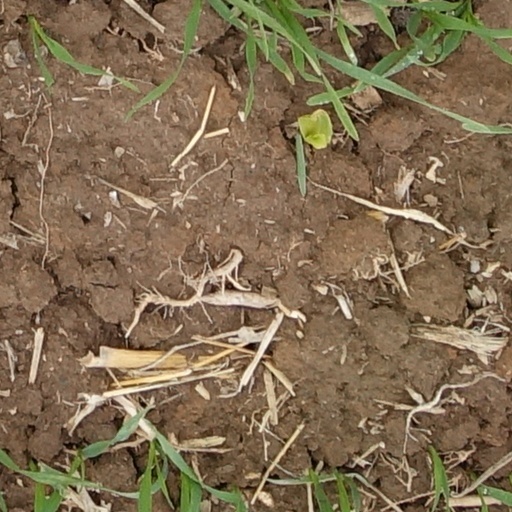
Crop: wheat